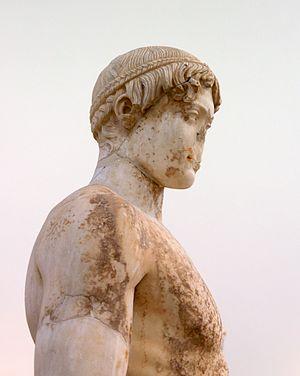
Statue d'Apollon en marbre pentélique trouvée à Athènes au théâtre de Dionysos, dit Apollon à l'Omphalos, d'après la base en forme d'omphalos à laquelle il était à l'origine associé. Œuvre du IIe siècle ap. J.-C. copie d'un original en bronze réalisé vers 460-450 av. J.-C. par un sculpteur du style sévère, peut-être Kalamis.